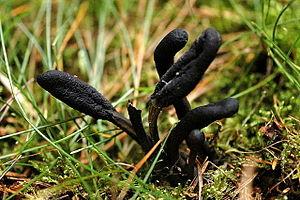
Geoglossum est un genre de champignons de la famille des Geoglossaceae.